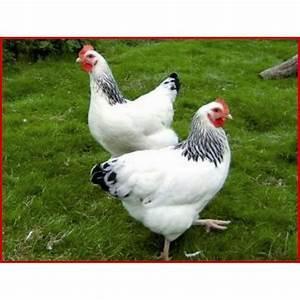
chicken